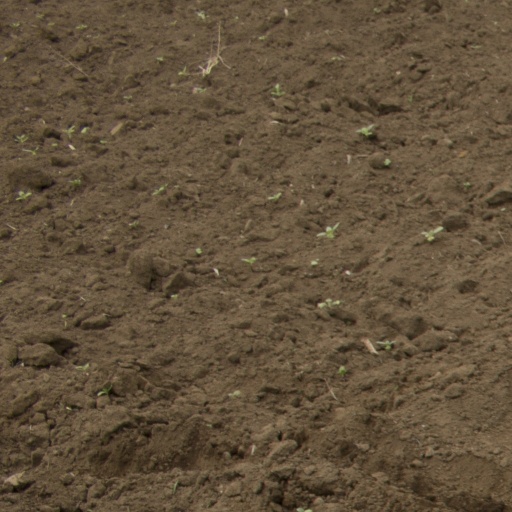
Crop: Jerusalem artichoke